Permanently signed detour route

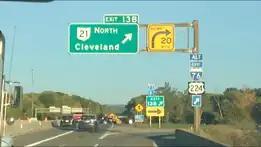
I-76, I-76/US 224 Alt, and I-77 alt at Ohio State Route 21 in Norton

Ohio has established a permanent detour scenario of Interstate 70 east of Columbus, due to frequent flooding.